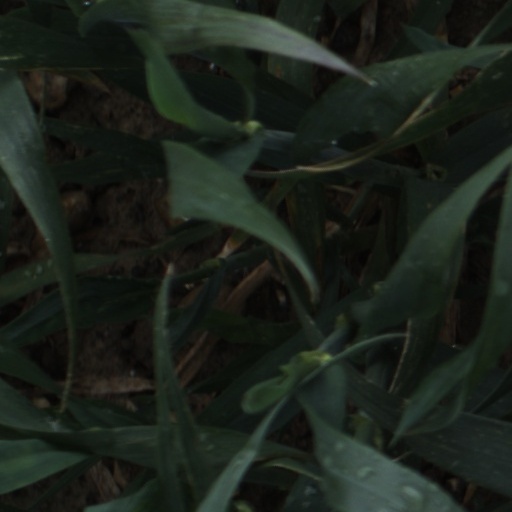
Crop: wheat